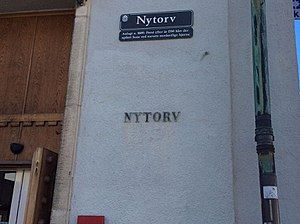
Nytorv (Aalborg)
Vejskilt fra Nytorv i Aalborg
Vejskilt fra Nytorv i Aalborg
Nytorv er en gade i Aalborg. Nytorv blev oprindeligt anlagt som en tragtformet plads mellem Østerågade og Slotsgade i 1604. Krydset Nytorv / Østerågade i Nytorvs vestlige ende har et torvelignende udseende og regnes af mange for Aalborgs mest centrale sted.